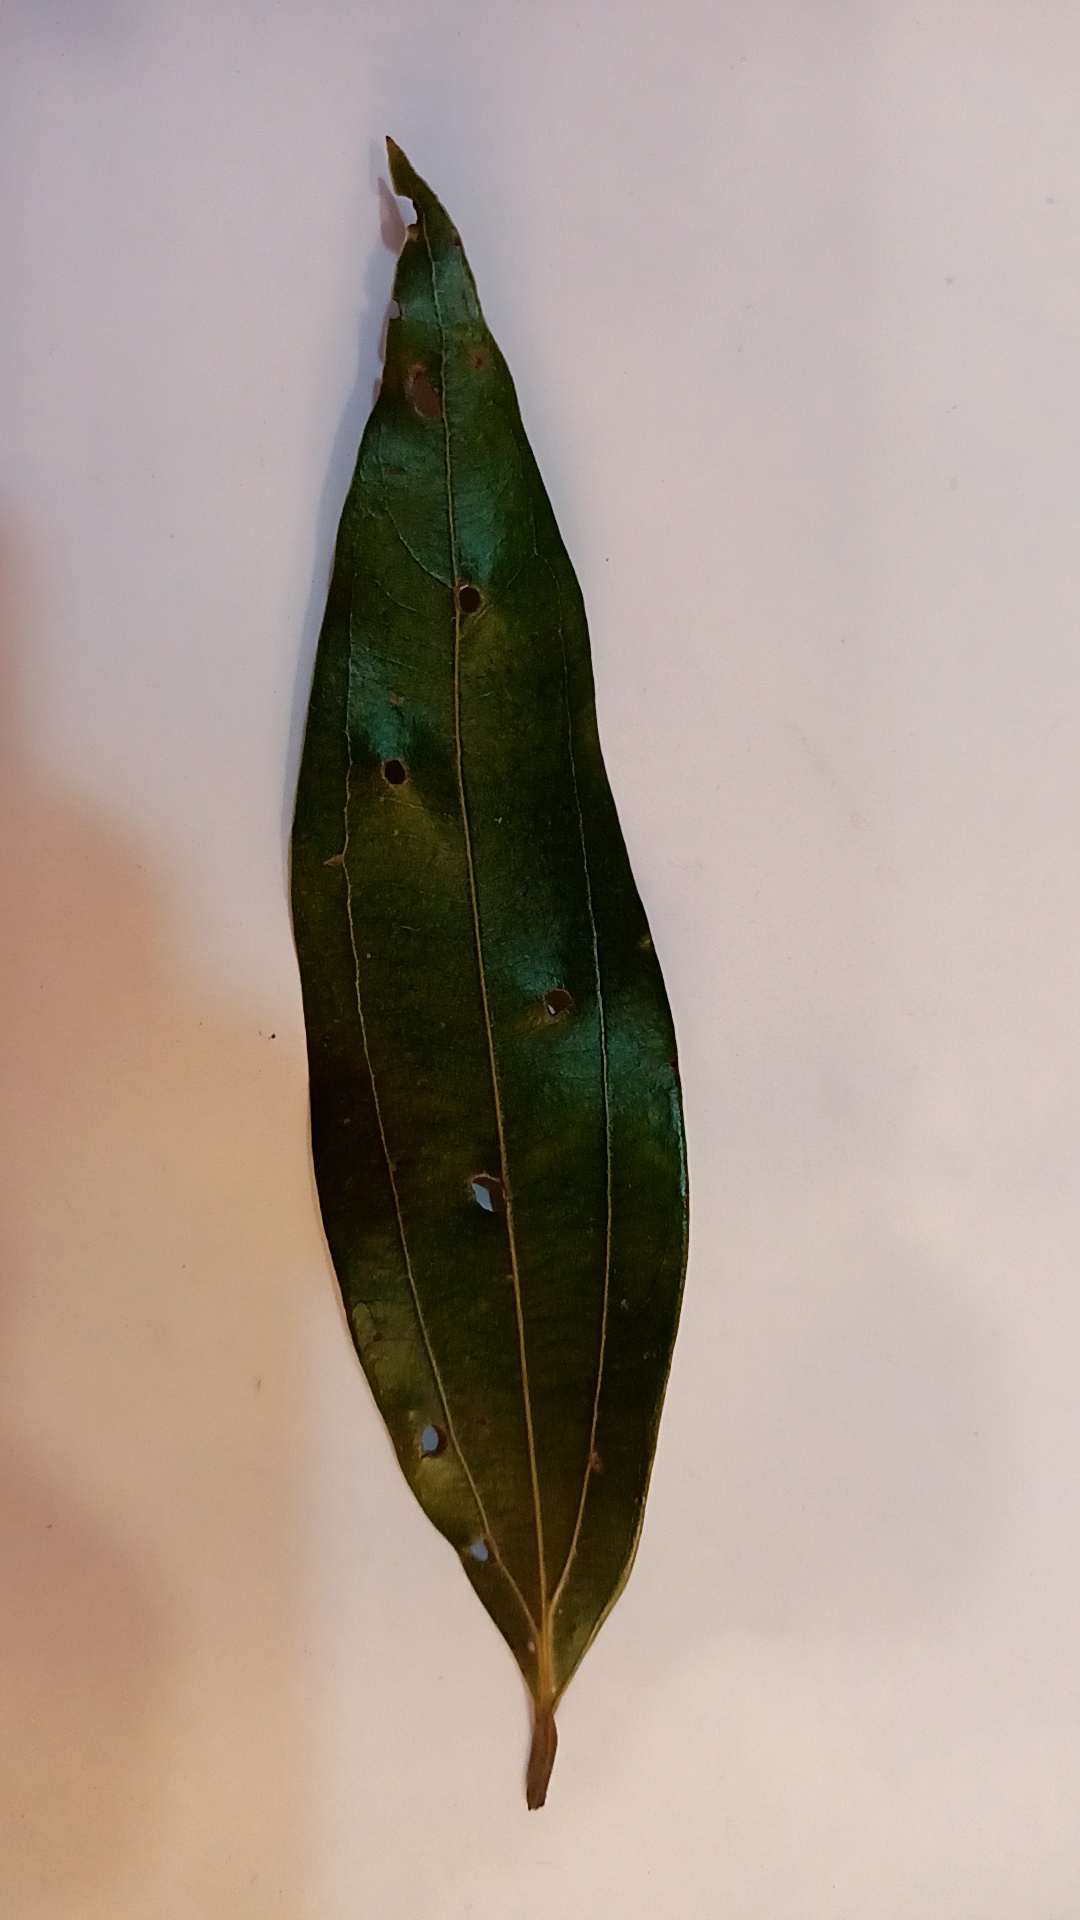
Label: Disease